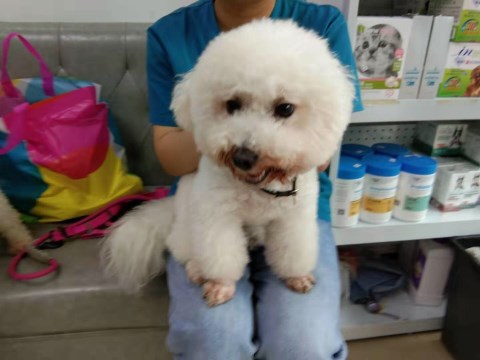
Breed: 3083-n000117-Bichon_Frise